Chitty Chitty Bang Bang (car)

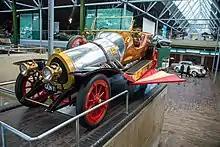
Aluminium filming variant in National Motor Museum, Beaulieu, after recolouring by Eon

The primary "Chitty" used to photograph most of the driving sequences in the film is a fully functional road-going car with New Zealand registration GEN 1I (formerly UK registration GEN 11). This car was designed by the film's production designer, Ken Adam, and cartoonist and sculptor Frederick Rowland Emett, built by Alan Mann Racing in Hertfordshire in 1967, fitted with a contemporary Ford 3000 "Essex" V6 engine and automatic transmission and allocated a genuine UK registration. The wooden body was manufactured by ship builders. They employed Architectural Metal Workers, Leonard and Eric Harrington of Ware to manufacture the external metal components. Actor Dick van Dyke, who drove the car in the film, said that "the car was a little difficult to maneuver, with the turning radius of a battleship". Chitty prime is approximately long and weighs . Externally, the main road-going Chitty prime can be distinguished from the other filming models by the presence of small position lights atop the front mud guards to meet motor vehicle standards.